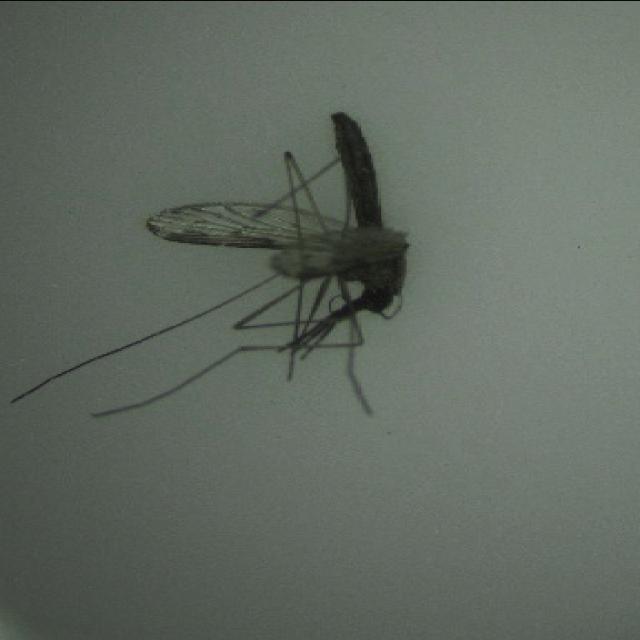
Species: anopheles_sinensis